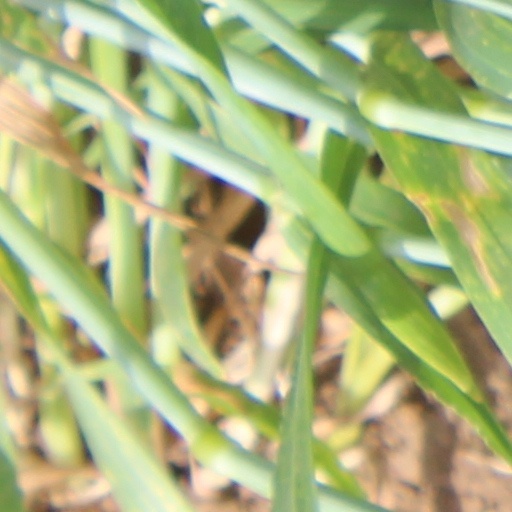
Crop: wheat